Canadian Rangers

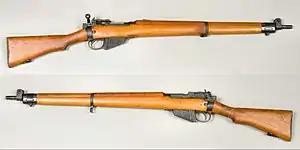
Lee–Enfield No. 4 Mk I

Since 1947, the Canadian Rangers were issued the Lee–Enfield No 4 rifle in .303 British calibre, with each user being provided with 200 rounds of ammunition every year.